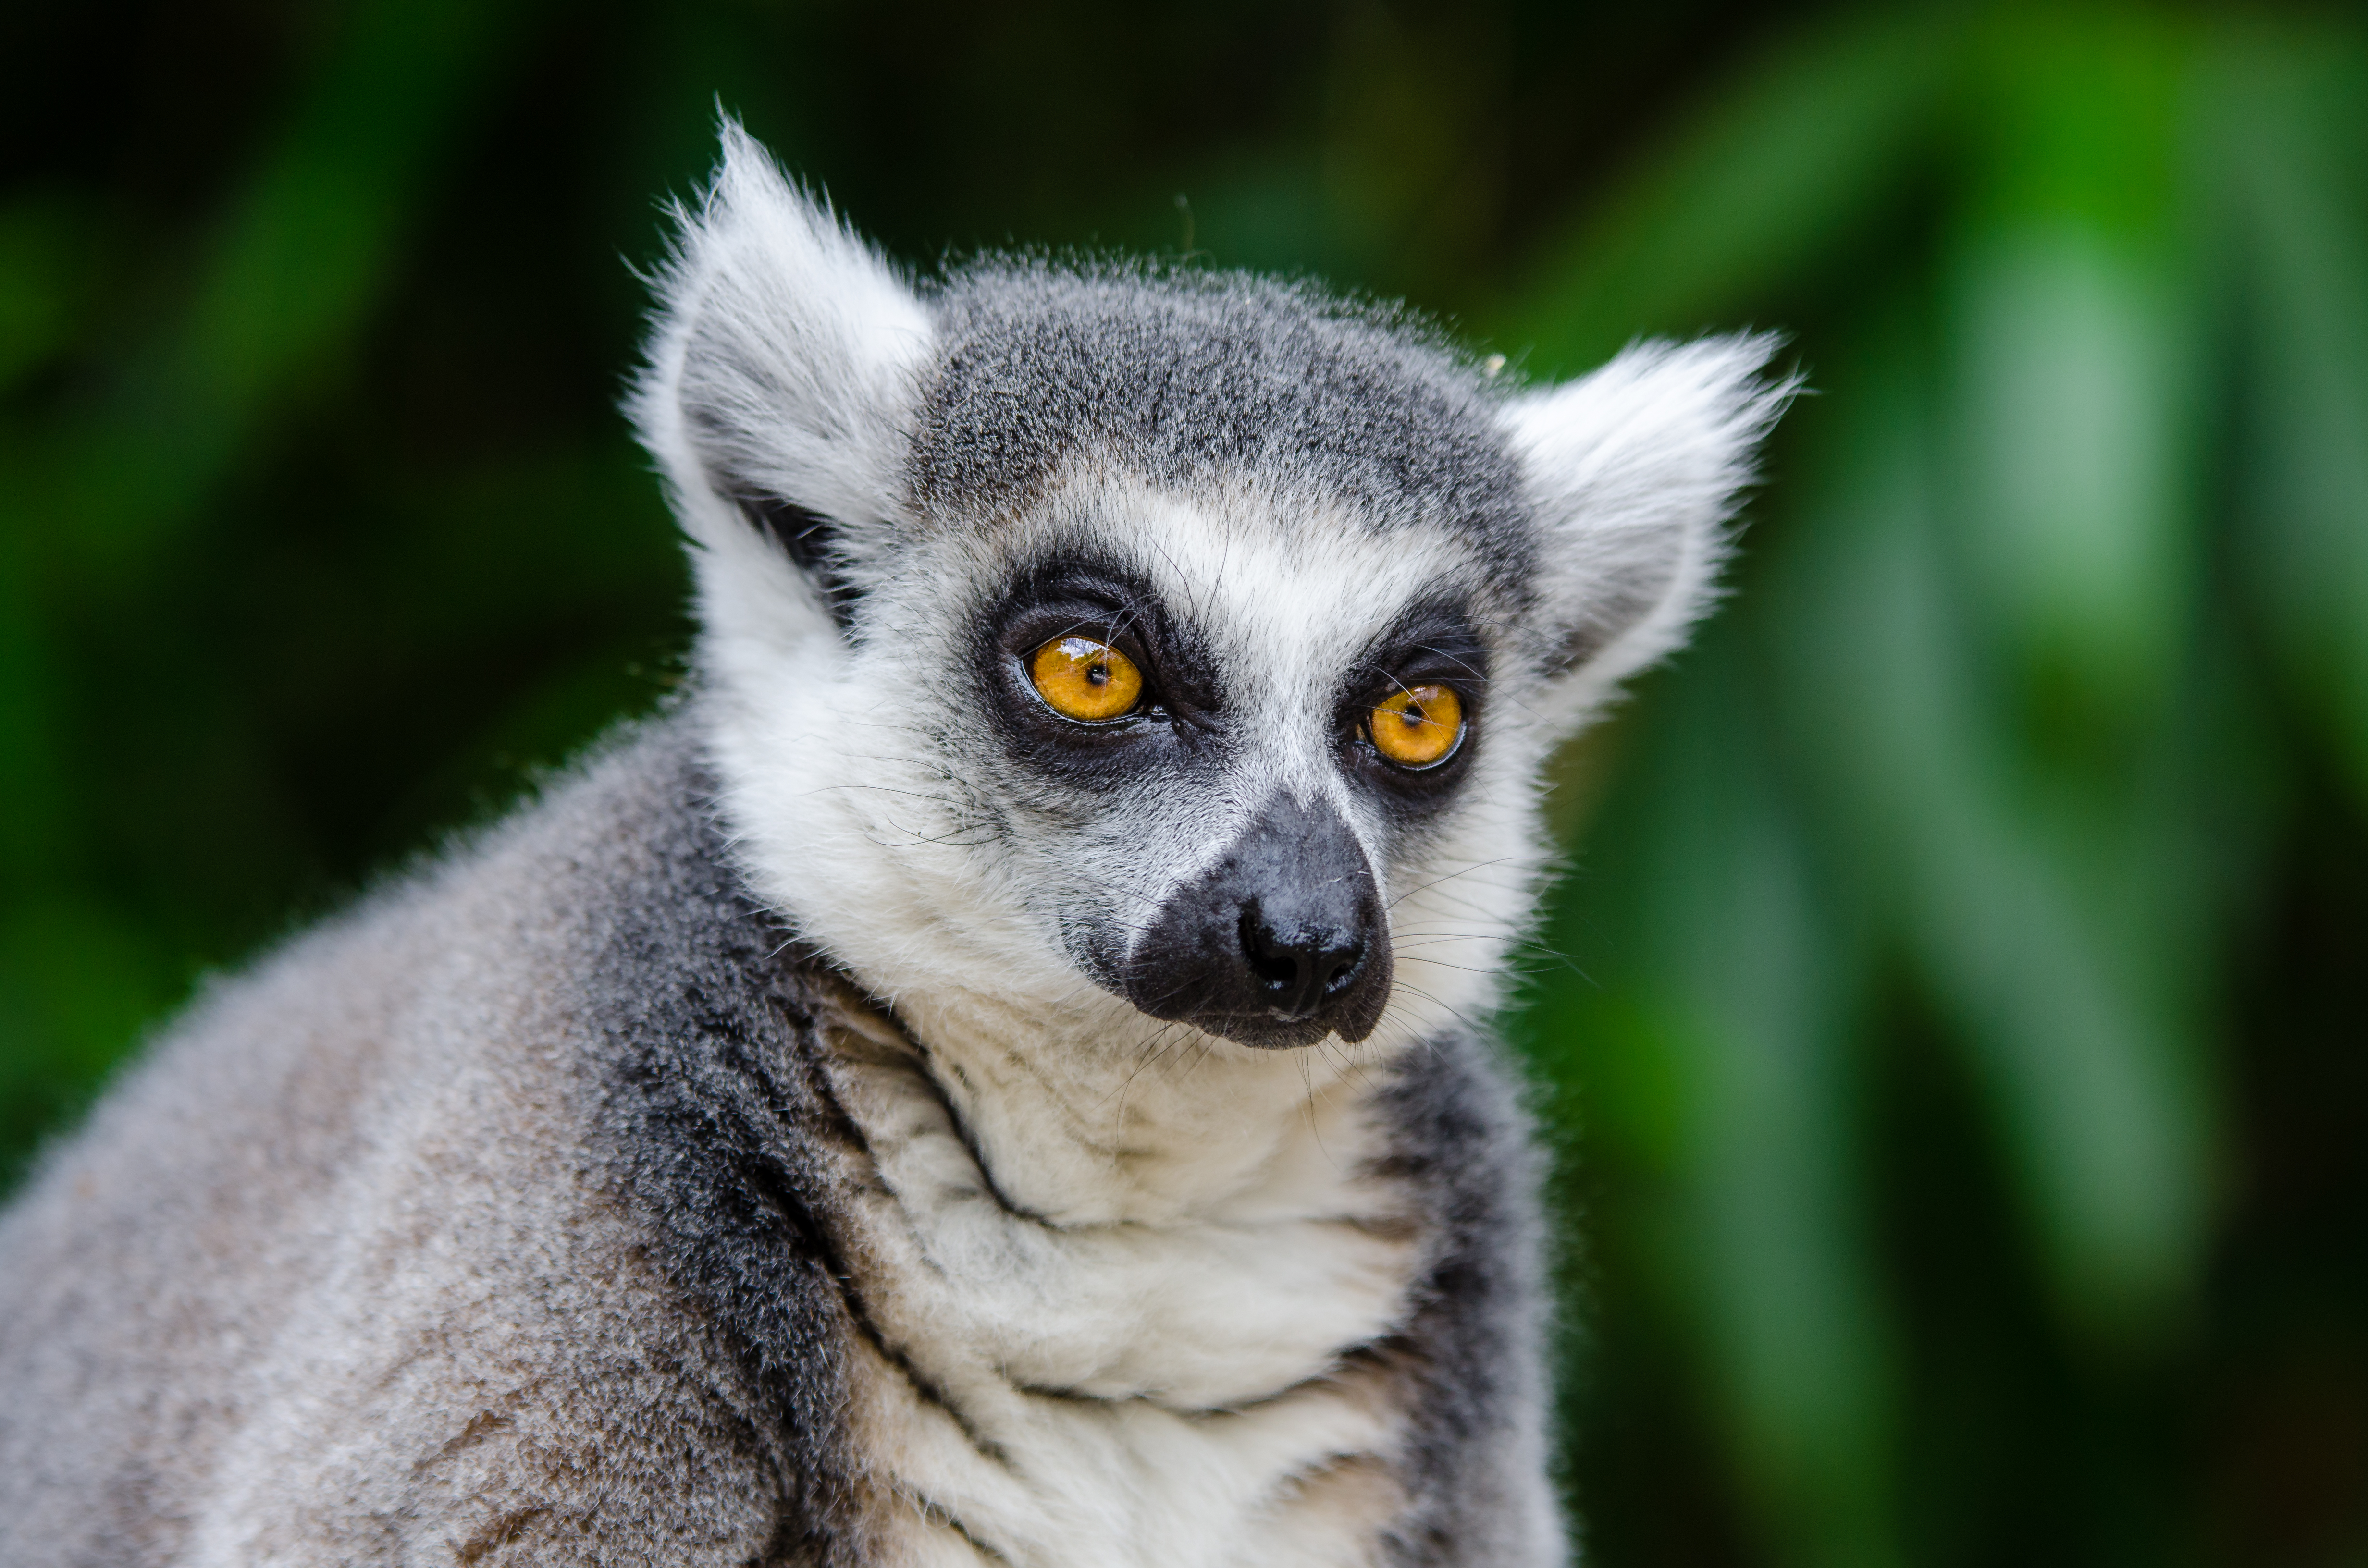
animal, wildlife, zoo, mammal, fauna, primate, close up, madagascar, vertebrate, lemur